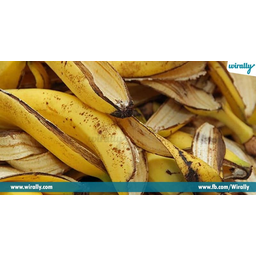
Label: trash